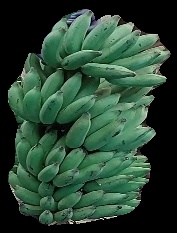
Variety: elakki-bale
Grade: grade1